Black Like Me

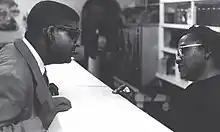
Griffin, in disguise as a black man, in a Negro café.

In late 1959, John Howard Griffin went to a friend's house in New Orleans, Louisiana. Once there, under the care of a dermatologist, Griffin underwent a regimen of large oral doses of the anti-vitiligo drug methoxsalen, and spent up to 15 hours daily under an ultraviolet lamp for about a week. He was given regular blood tests to ensure that he was not suffering liver damage. The darkening of his skin was not perfect, so he touched it up with stain. He shaved his head bald to hide his straight brown hair. Satisfied that he could pass as an African-American, Griffin began a six-week journey in the South. Don Rutledge traveled with him, documenting the experience with photos.